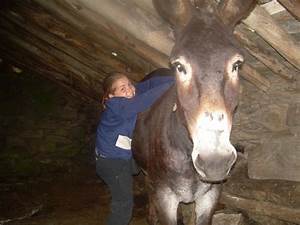
Label: mucca